De Bruyère C 1

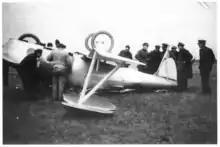
Crash of the C 1 prototype with rotary-tip aileron detail.

A 150 hp Hispano-Suiza 8Aa water-cooled engine located immediately aft of the wings drove a two blade pusher propeller mounted at the extreme tail, via a long shaft. Using a ventral fin with a long tail skid to protect the propeller and a short vertical stabilizer, the C 1 had no fixed horizontal stabilizer.